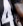
Number: 4